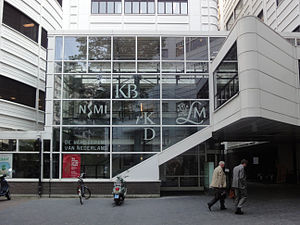
Nederlandenes Institut for Kunsthistorie
Den fælles indgang til Nederlandenes Institut for Kunsthistorie og de øvrige naboinstitutioner LM, NMI og KB
Nederlandenes Institut for Kunsthistorie er kunsthistorisk bibliotek og dokumentationscenter i Haag i Holland.